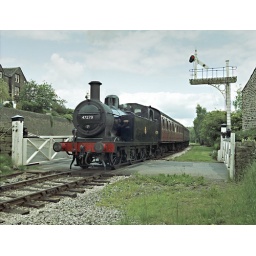
In de zomer van 1993 brachten mijn vrouw en ik de vakantie door in Engeland. We bezochten diverse museumlijnen.